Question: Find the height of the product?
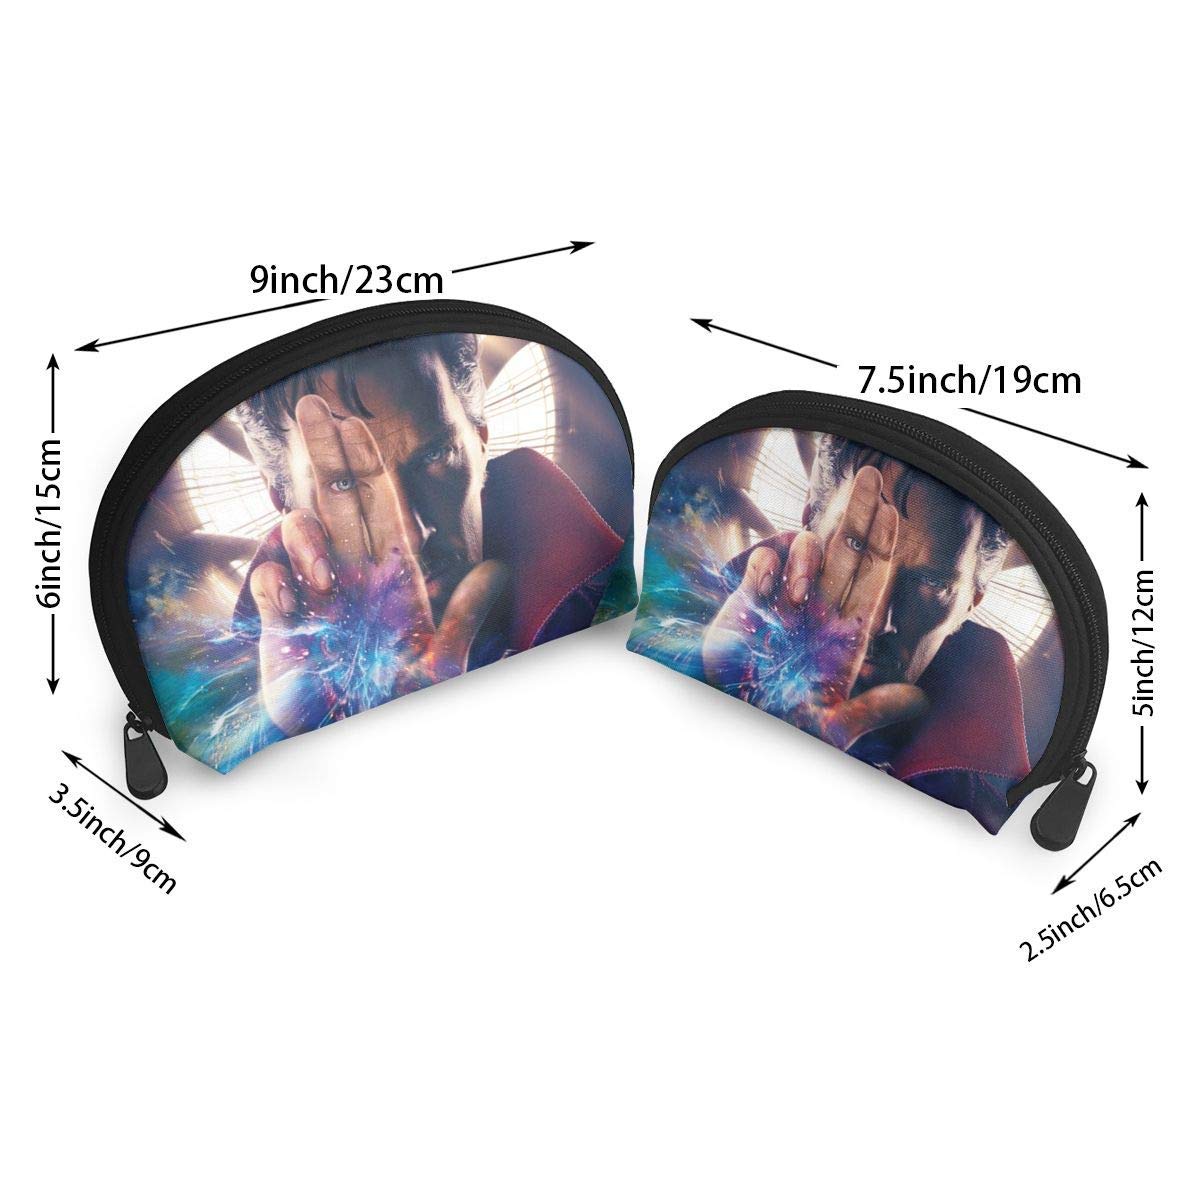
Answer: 15.0 centimetre